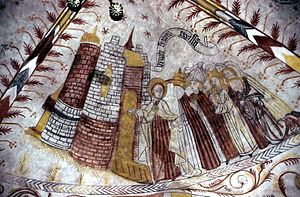
Vrå Kirke
Kalkmaleri i nordkappen af korhvælvingen
Vrå Kirke i Danmark. Korhvælv nordkappe
Vrå kirke er bygget i 1100-tallet. Den ligger i ligger i Vrå Sogn – indtil Kommunalreformen i 1970 lå det i Børglum Herred, men nu i Hjørring Kommune. I kirken findes kalkmalerier fra omkring 1500-tallet.